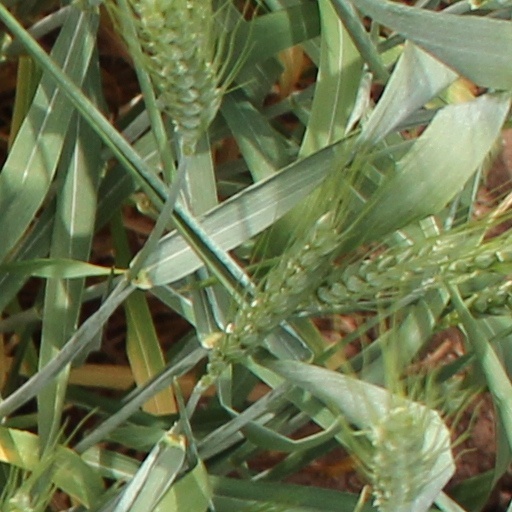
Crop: wheat